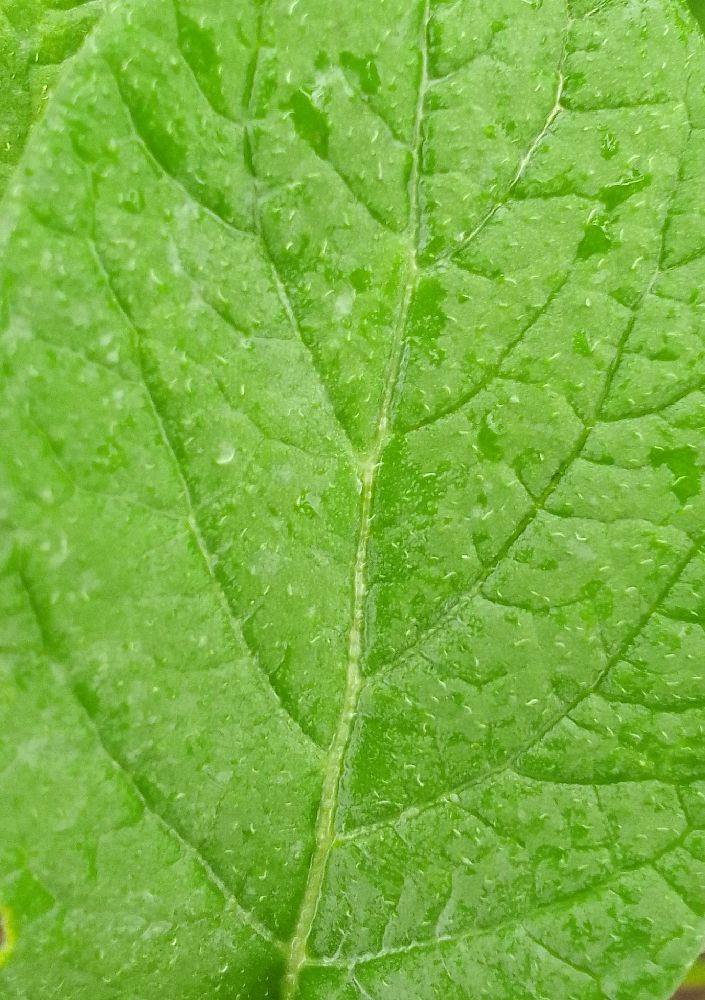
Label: Healthy